Malatya

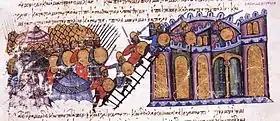
Capture of Melitene by the Byzantines in 934

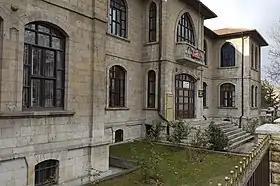
Malatya Gazi Primary School Building

During the reign of the Emperor Justinian I (527–565), administrative reforms were carried out in this region: The province of Second Armenia was renamed Third Armenia ("Armenia Tertia"), with its territory unchanged and its capital still at Melitene. Melitene's city walls were constructed in the 6th century by the emperors Anastasius and Justinian. Those that still stand mostly date from the Arab period, perhaps of the 8th century, though retaining the layout of and some remnants from earlier building phases. The city was sacked by the Sassanids in 575, but it recovered and was made in 591 the capital of Armenia Prima by emperor Maurice. The town contained many shrines to martyrs, including that of the widely venerated local saint Polyeuctus.